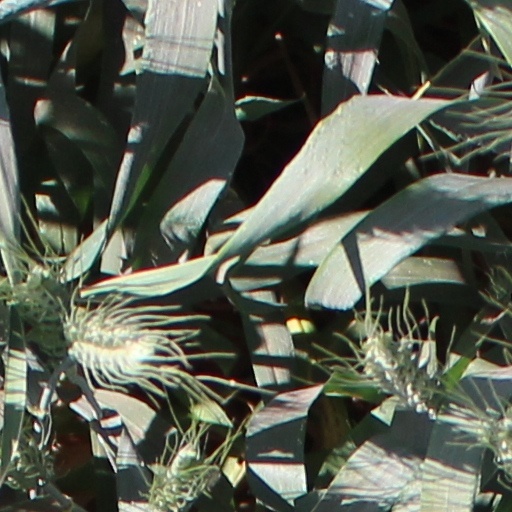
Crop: wheat